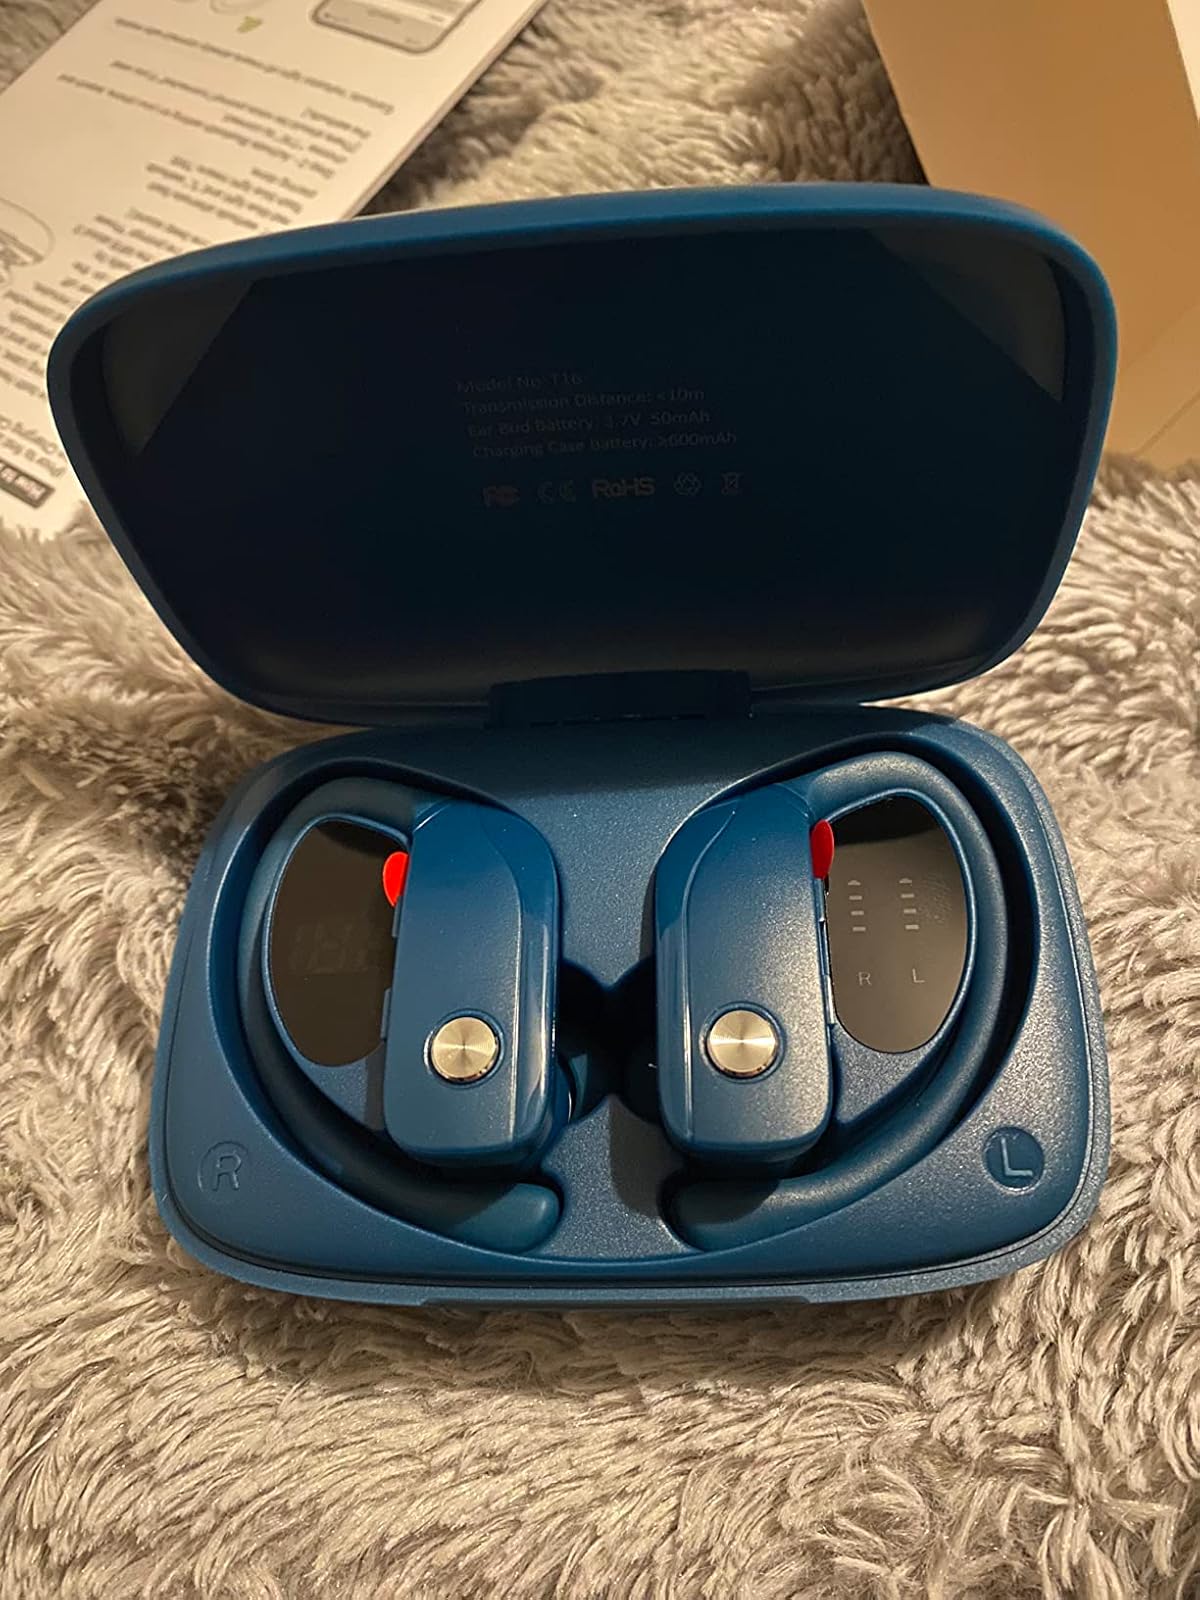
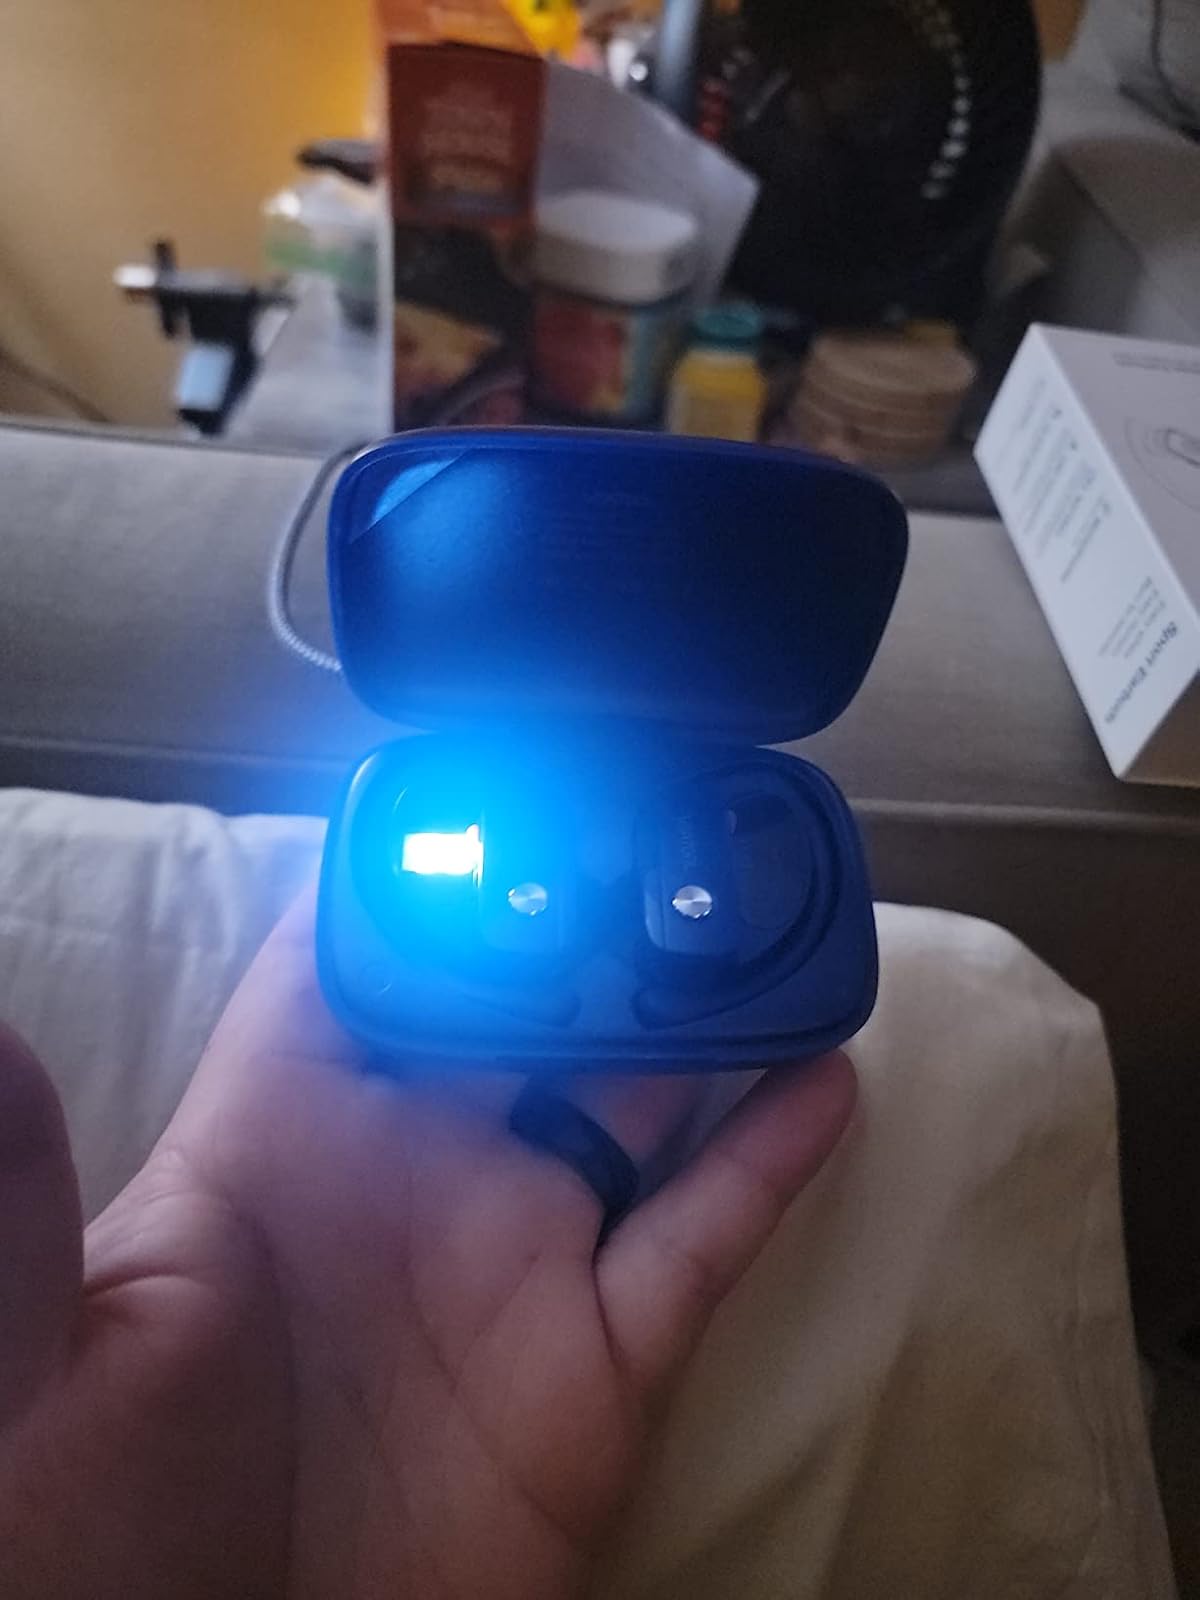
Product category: earbuds
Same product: no